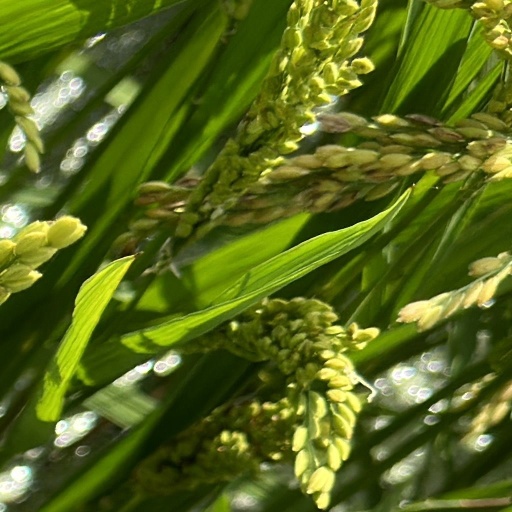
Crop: rice